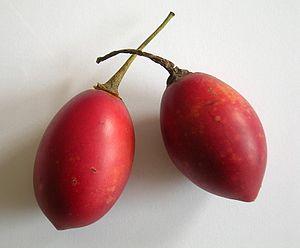
Le Tamarillo est une espèce du genre Solanum et de la famille des Solanaceae originaire de la cordillère des Andes, en Amérique du Sud. On le connaît pour son fruit rouge ou rose-orangé de la forme et légèrement plus gros qu’un œuf de poule, pour lequel on le cultive.